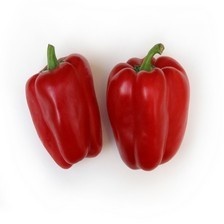
Label: capsicum